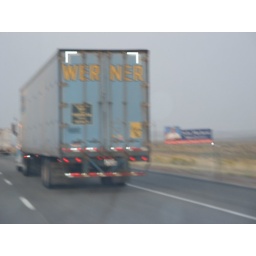
Asshole truck driver (Werner Trucking) that ran us off the road in WY